Vibrating feeder

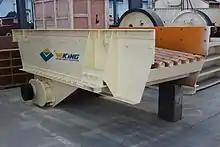
VGF series vibrating feeder

A vibrating feeder or vibratory feeder is an industrial machine used to feed material to a process or machine. Vibratory feeders use both vibration and gravity to move material. They are mainly used to transport a large number of smaller objects.